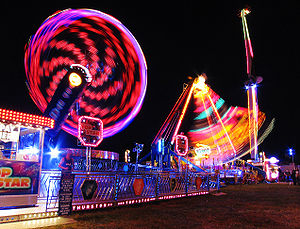
Tivoli (substantiv)
Omrejsende tivoli
Ordet tivoli stammer oprindeligt fra den italienske by Tivoli, men fra slutningen af 1700-tallet begyndte man at bruge navnet som betegnelse for forlystelsesparker rundt om i Europa. Bedst kendt fra denne periode er de tre Tivoli-forlystelsesparker i Paris, som i 1843 inspirerede navnet på Tivoli i København.